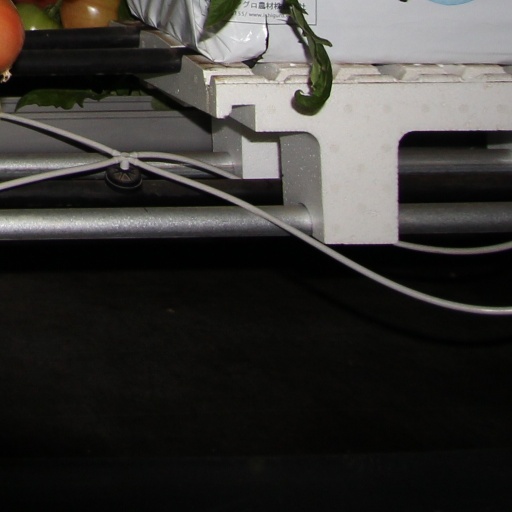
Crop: tomato